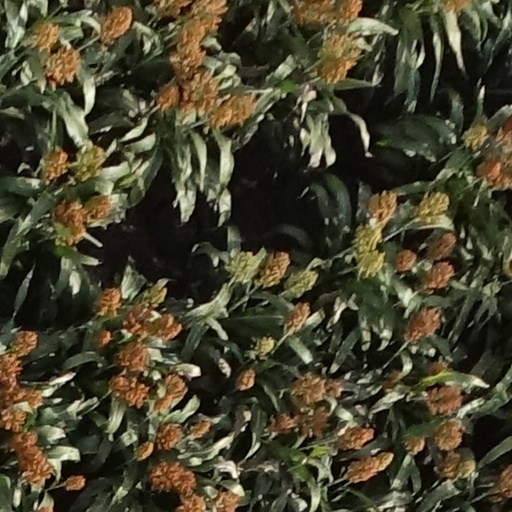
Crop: sorghum